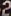
Number: 2